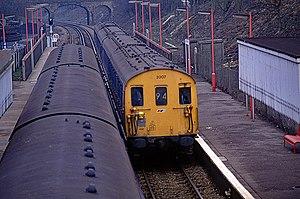
Les British Railways exploitaient une grande variété d' unités multiples électriques destinées aux lignes électrifiées.